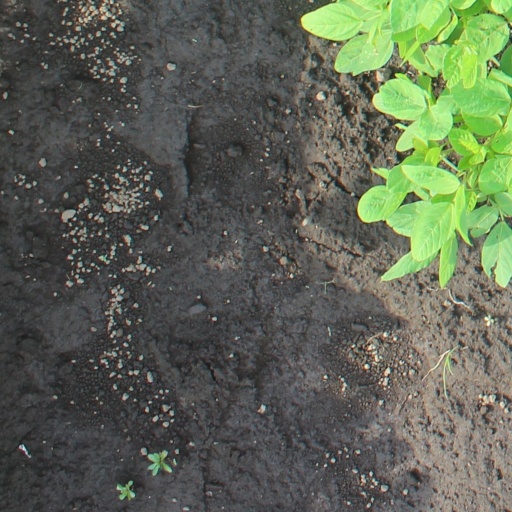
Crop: soybean